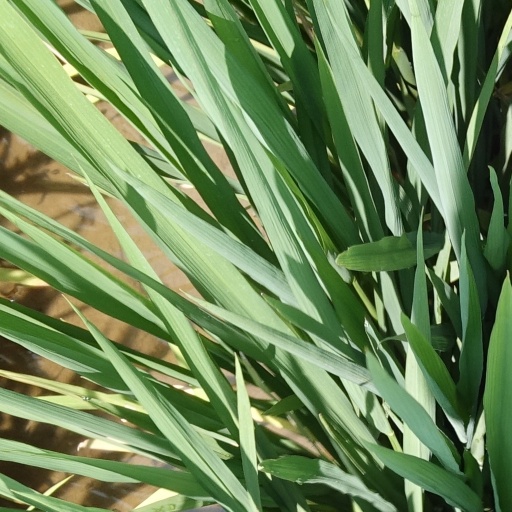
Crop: rice